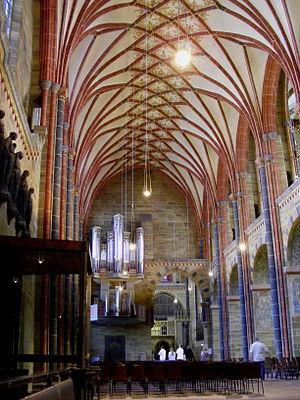
La cathédrale Saint-Pierre est la cathédrale de la ville de Brême, dans le nord-ouest de l'Allemagne. Elle se trouve sur la place du marché et est dédiée à Saint Pierre.